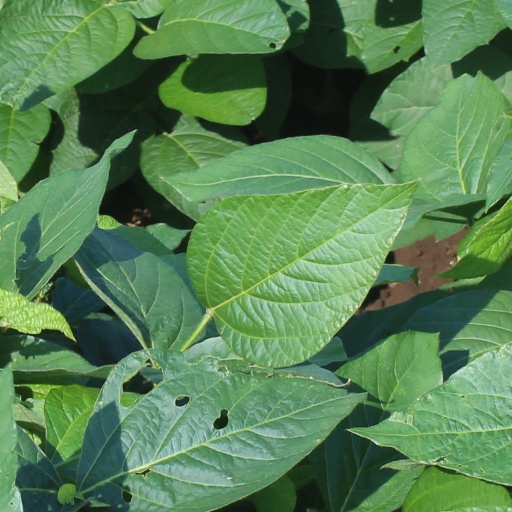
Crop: soybean